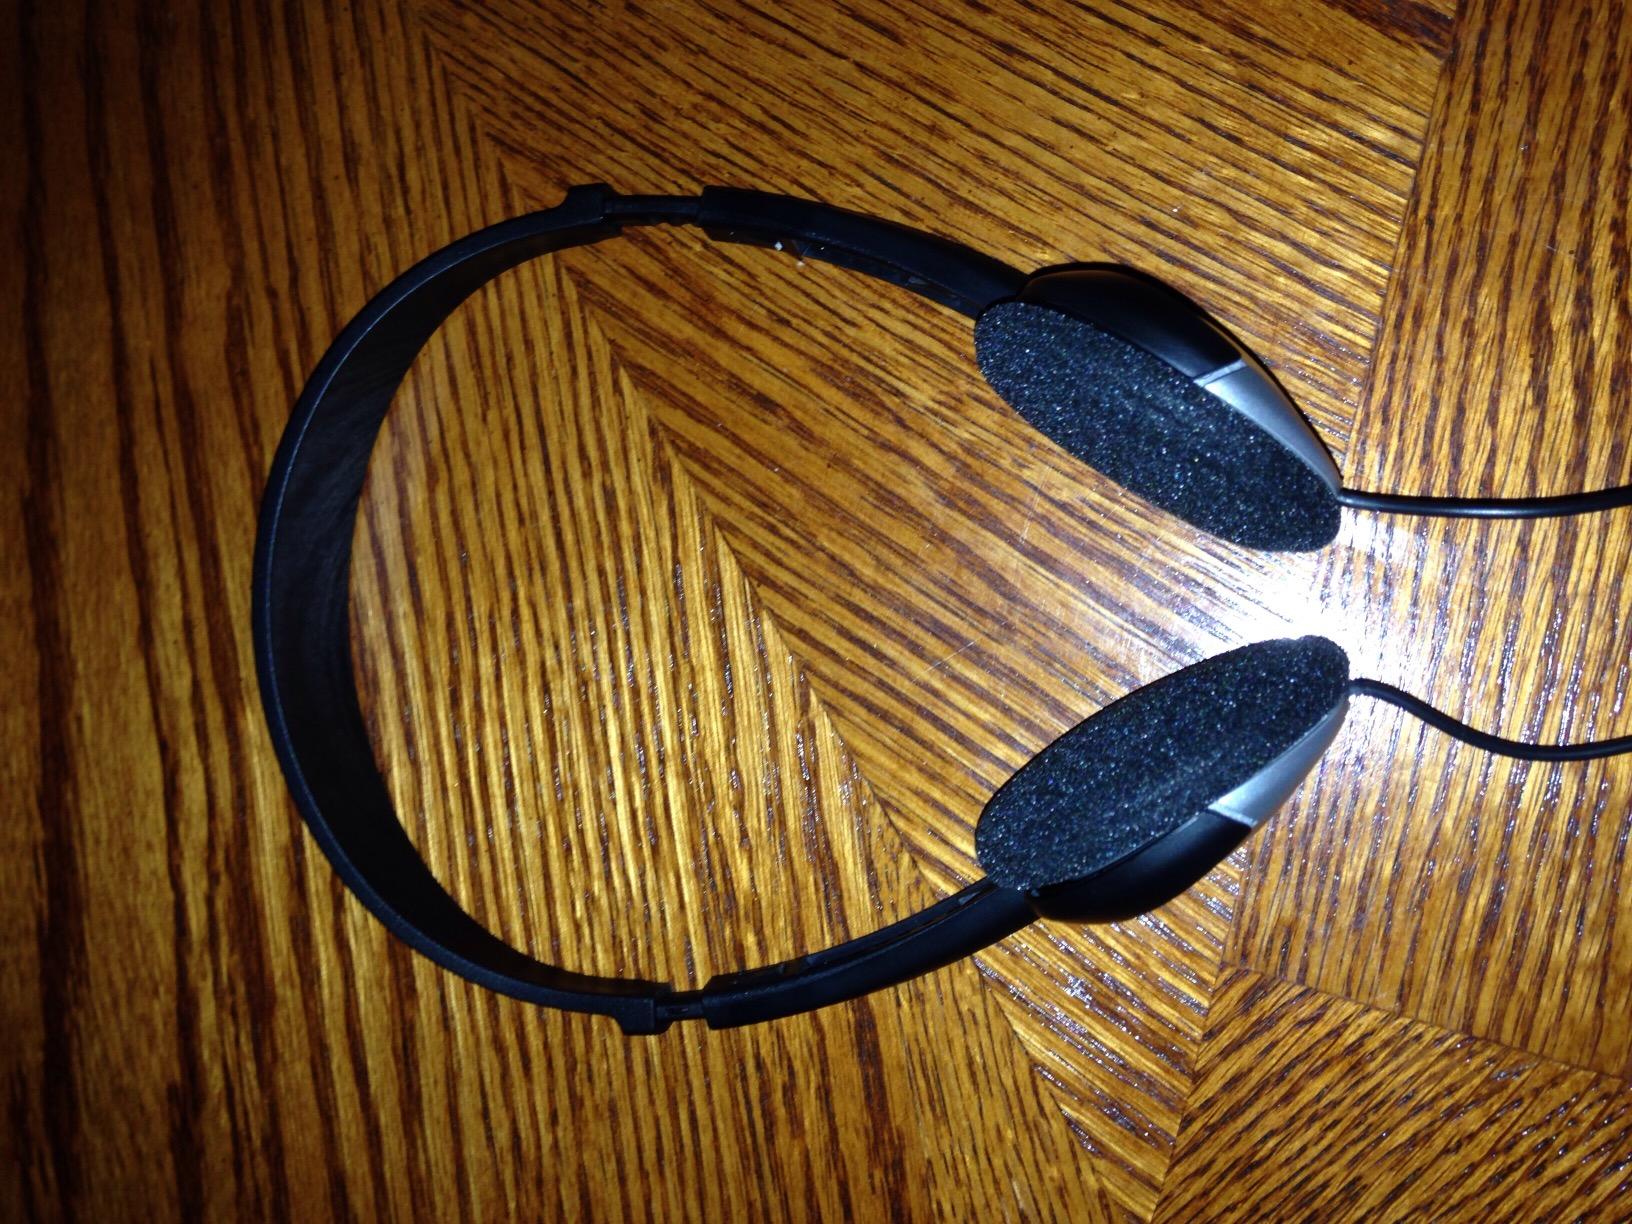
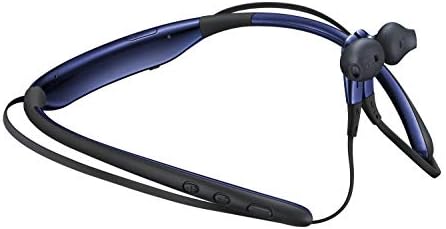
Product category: headphones
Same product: no